O'Brien-class destroyer

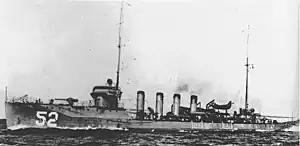

USS "O'Brien" (Destroyer No. 51/DD-51) was laid down by William Cramp & Sons of Philadelphia in September 1913 and launched in July 1914. The ship was the second U.S. Navy vessel named in honor of Jeremiah O'Brien and his five brothers, Gideon, John, William, Dennis, and Joseph who, together on the sloop "Unity", captured a British warship during the American Revolutionary War.